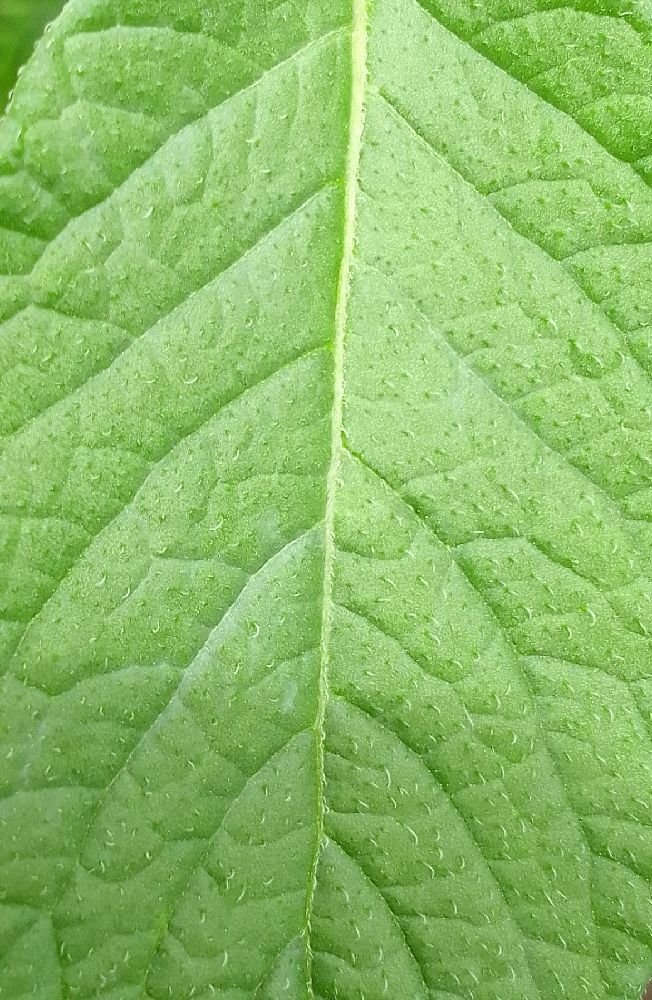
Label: Healthy